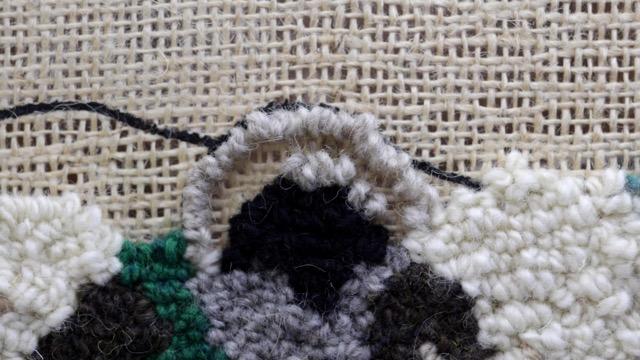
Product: Harrisville Designs Traditional Rug Hooking, Sheep
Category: Arts, Crafts & Sewing | Needlework | Latch Hook | Latch Hook Kits
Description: Discover the craft of rug hooking with Harrisville Designs traditional rug hooking kit.
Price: $29.99
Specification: ProductDimensions:10.5x2x12.5inches|ItemWeight:14.4ounces|ShippingWeight:14.4ounces(Viewshippingratesandpolicies)|DomesticShipping:ItemcanbeshippedwithinU.S.|InternationalShipping:ThisitemcanbeshippedtoselectcountriesoutsideoftheU.S.LearnMore|ASIN:B000BNEOKI|Itemmodelnumber:F565|Manufacturerrecommendedage:8-12years